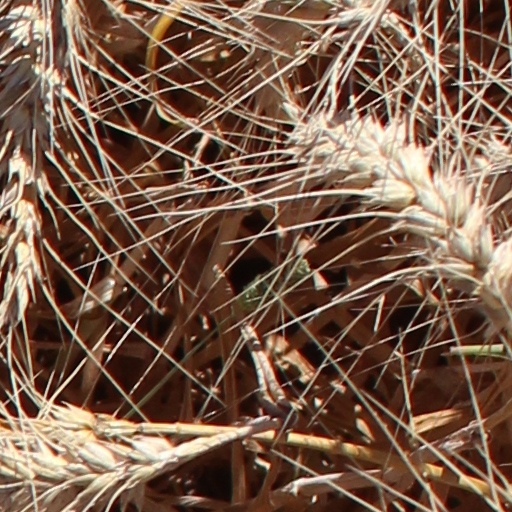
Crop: wheat